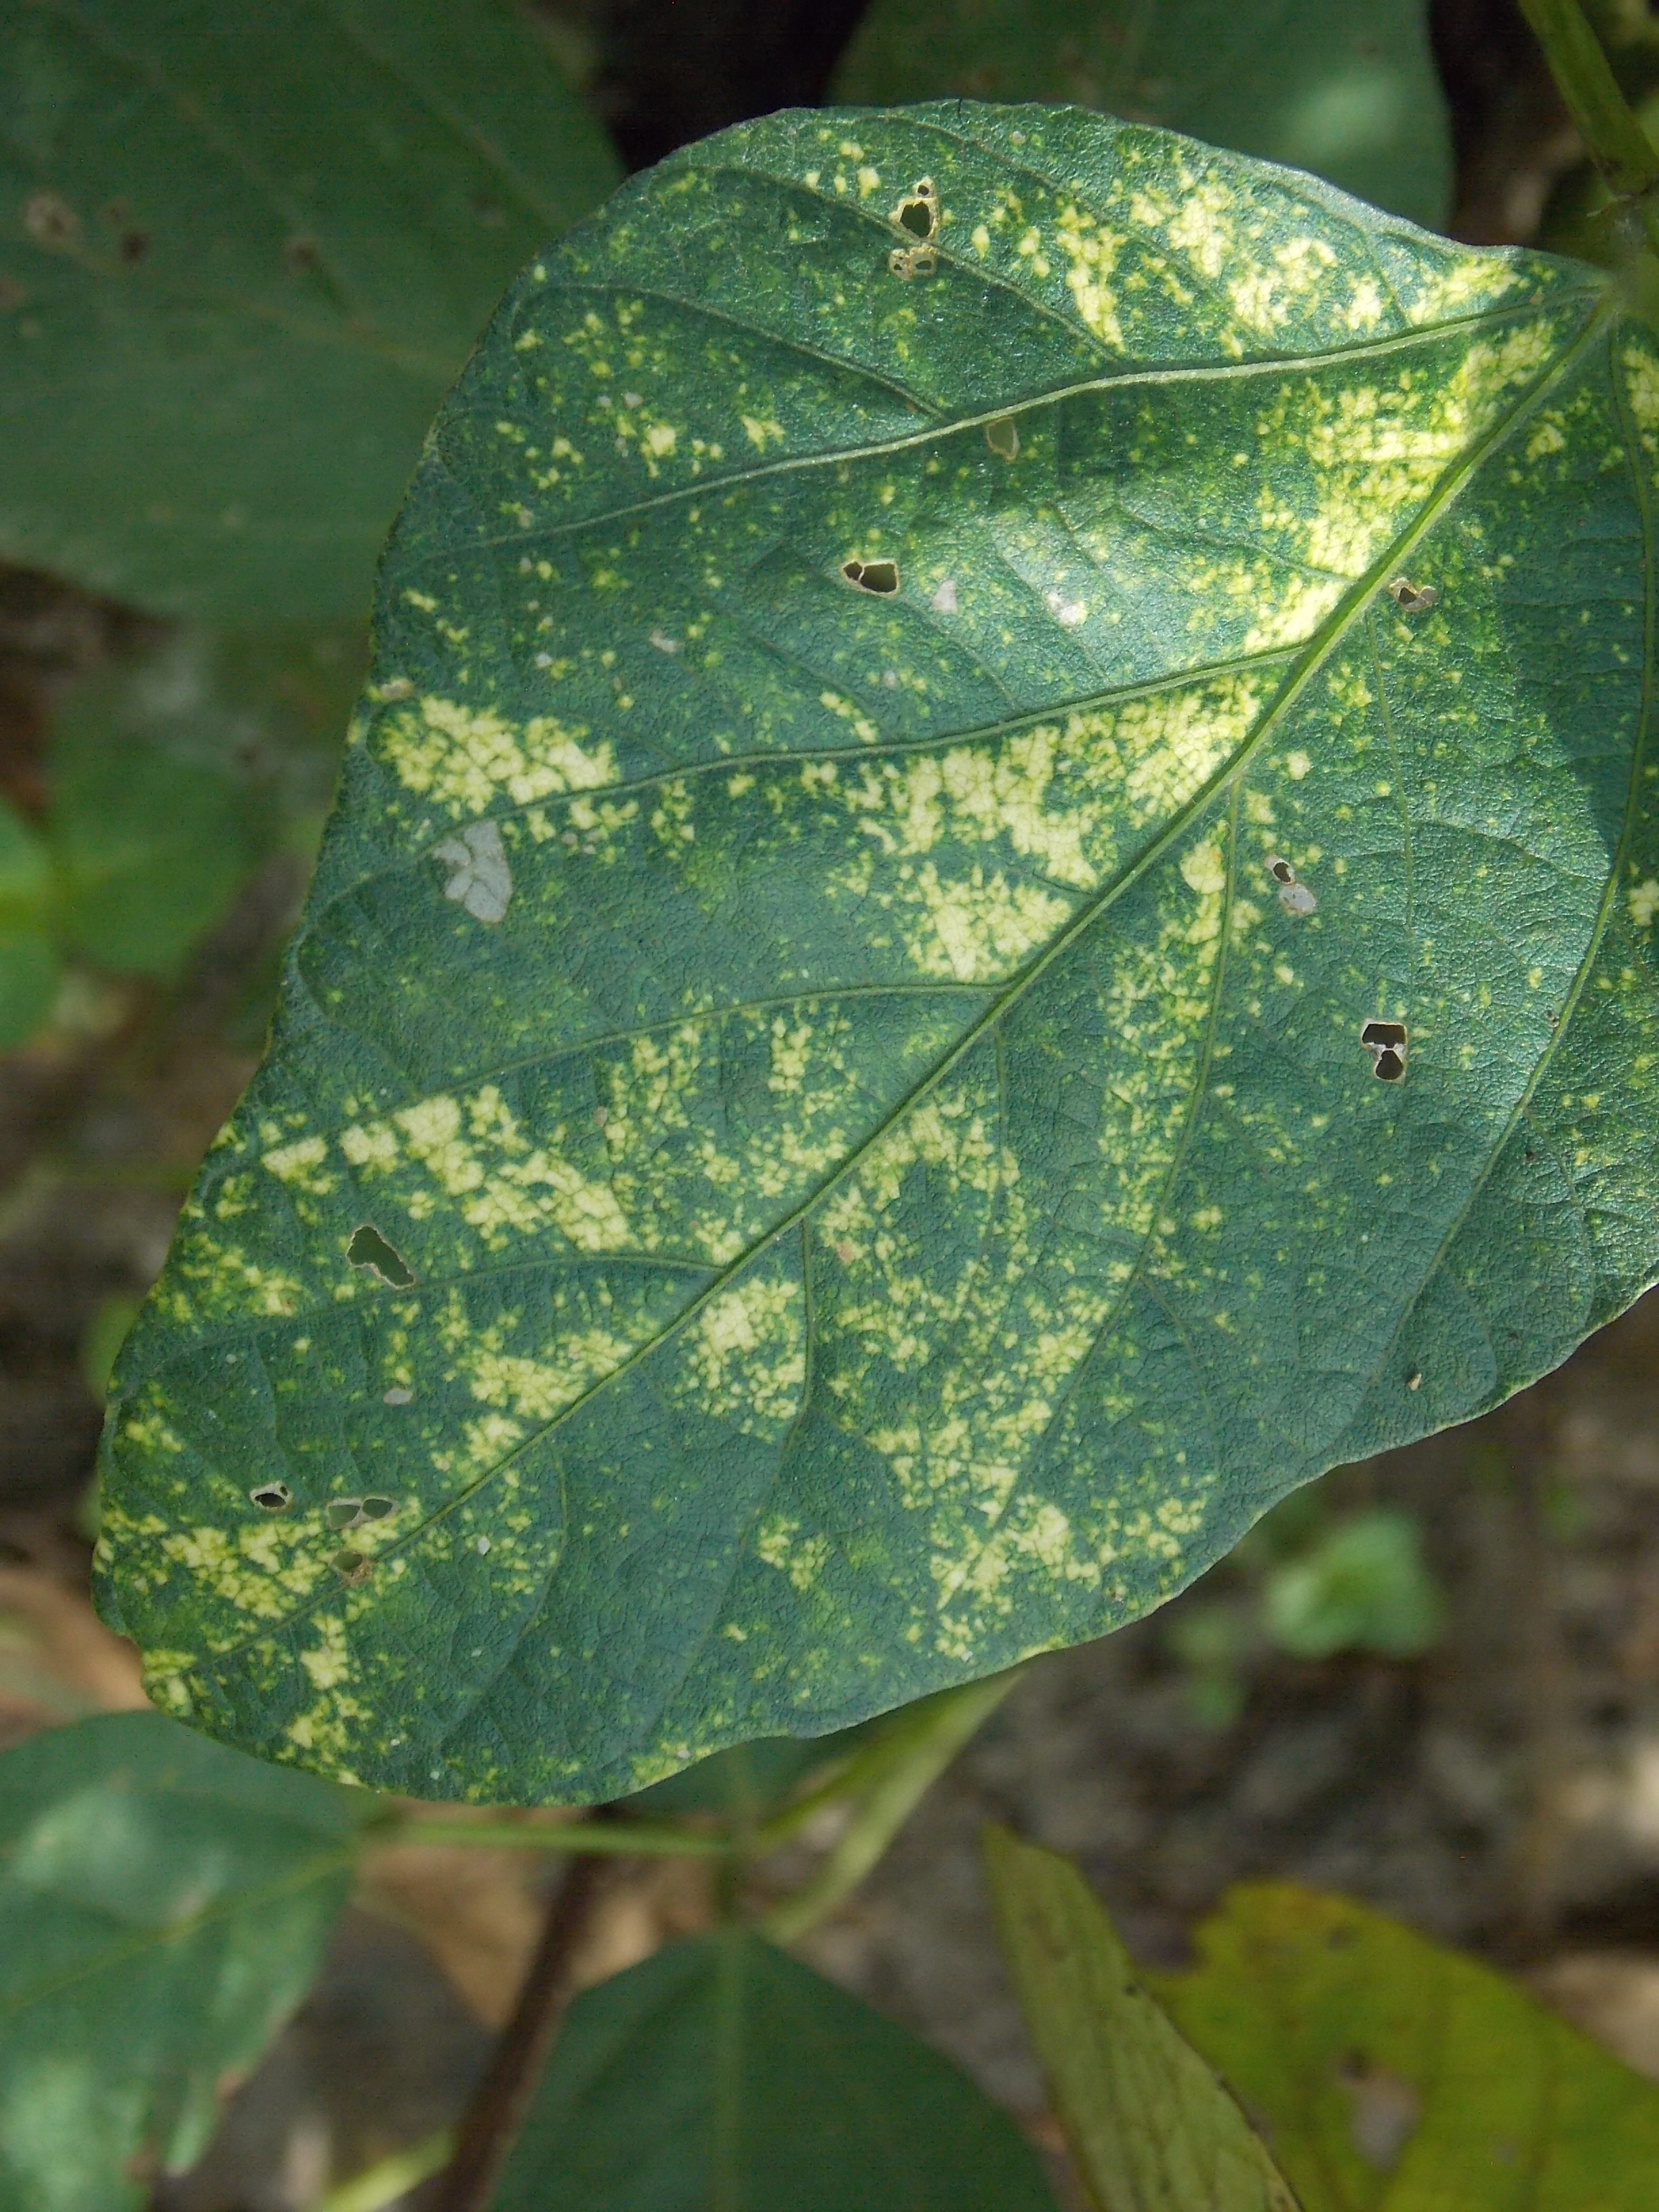
Label: Disease